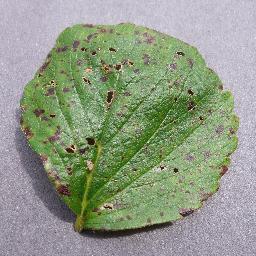
Label: Strawberry___Leaf_scorch